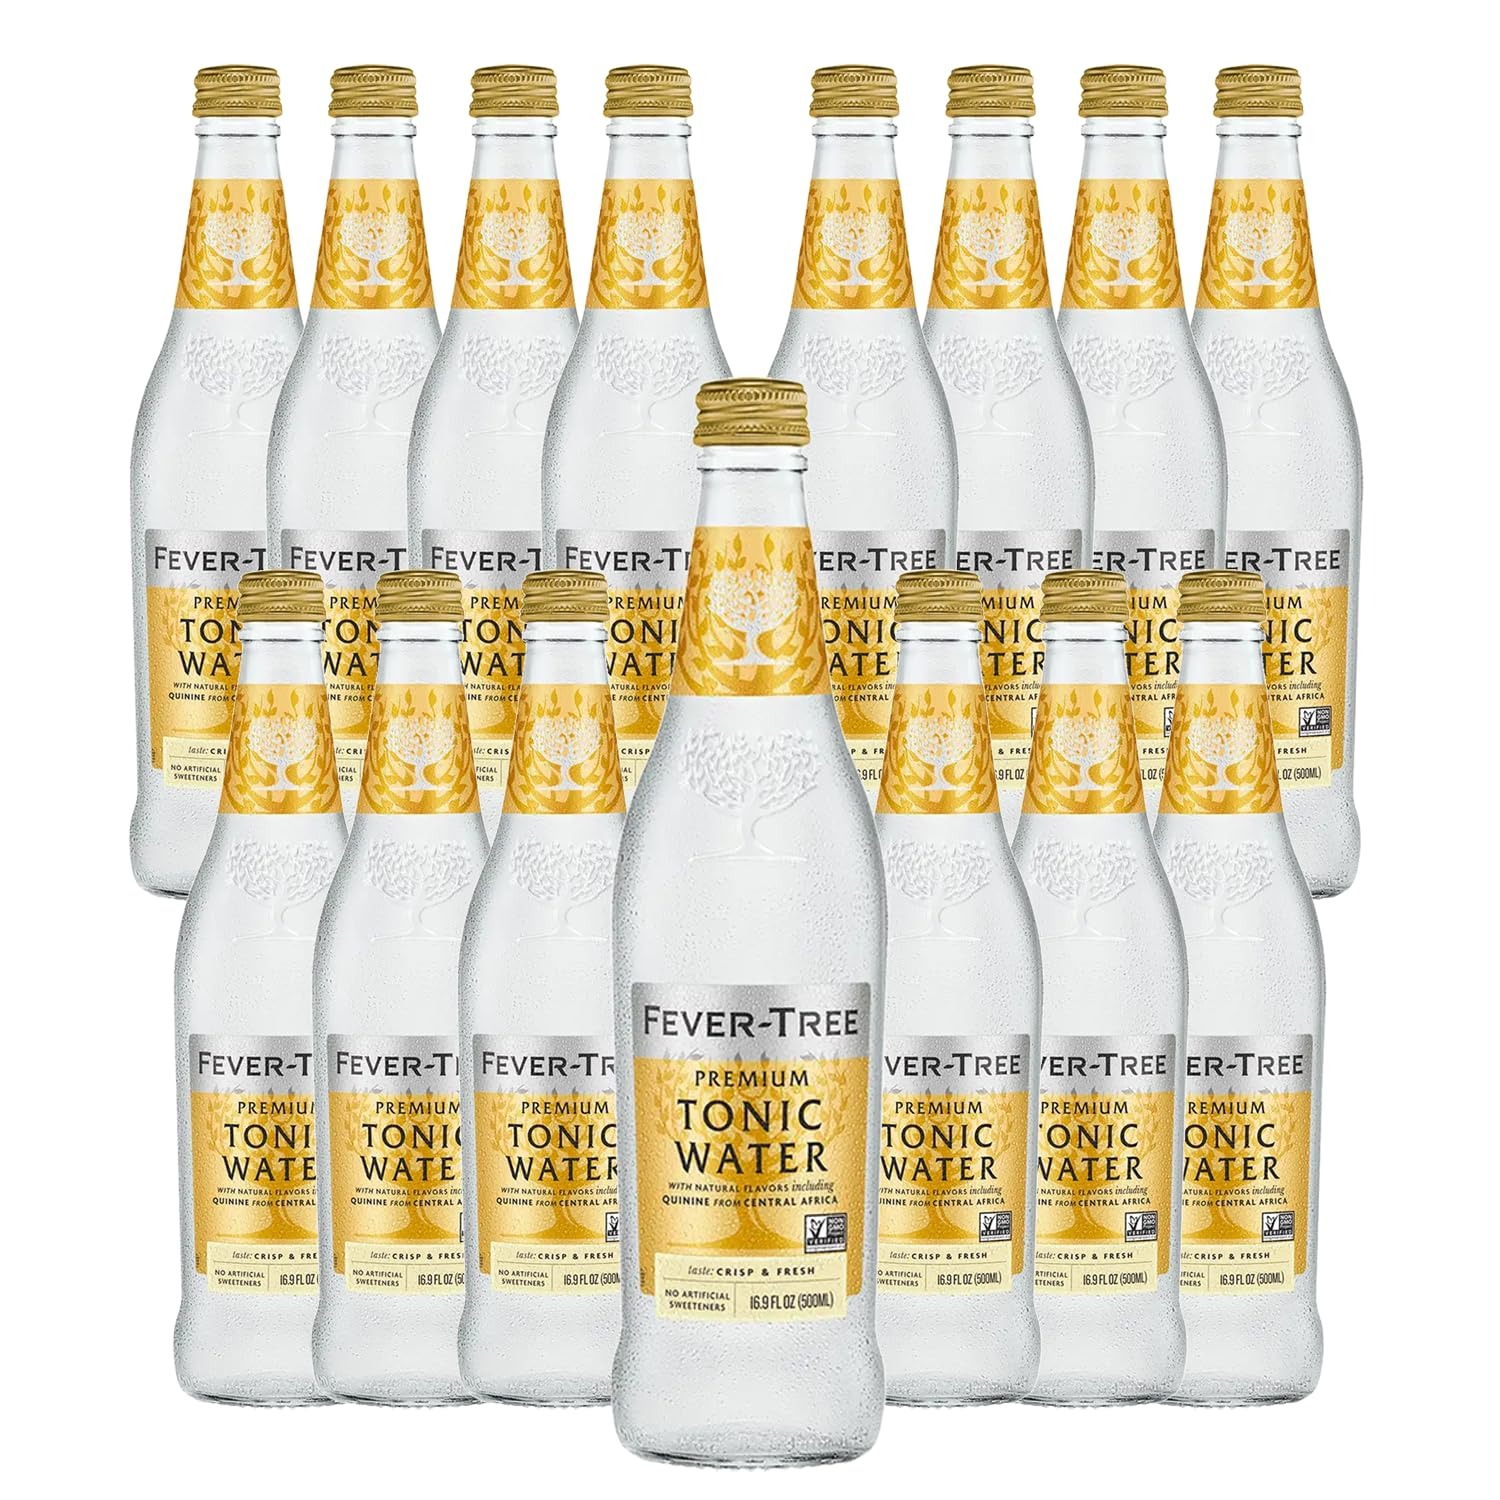
Item Name: Fever Tree Premium Tonic Water - Premium Quality Mixer and Soda - Refreshing Beverage for Cocktails & Mocktails 500ml Bottle
Bullet Point 1: African Quinine and Citrus Infusion: Meticulously crafted with the finest quinine sourced from central Africa, coupled with a hint of Mexican bitter orange, this Premium Tonic Water boasts a revitalizing and subtly citrusy taste and aroma. It serves as the perfect complement to elevate the flavors of premium gins and vodkas.
Bullet Point 2: Quality Assurance: Certified Non-GMO and derived from naturally sourced ingredients, this Tonic Water upholds a commitment to purity and authenticity. It contains no artifi-cial sweeteners or colors, ensuring a clean and wholesome beverage experience
Bullet Point 3: Mixology Excellence: Designed with the discerning gin and vodka enthusiasts in mind, this Tonic Water is tailor-made to enhance the profiles of the very best spirits. Its unique botanical blend, featuring distinctive quinine and oils from Mexican Bitter Oranges, con-tributes to a refreshingly clean taste and aroma.
Bullet Point 4: Historic Pursuit of Excellence: Fever-Tree's story is one of relentless pursuit for the best. In 2004, dissatisfied with the quality of existing spirit mixers, founders Tim and Charles embarked on a global quest for premium ingredients. Their Premium Tonic Wa-ter is a testament to this dedication, still utilizing quinine from the dense forests of the Democratic Republic of Congo, discovered during one of the founders' initial journeys.
Bullet Point 5: Includes (15)500ml Bottles of Premium Tonic Water, Phone and tablet holder and tasting notes/recipes.
Value: 16.9
Unit: Fl Oz

Price: 72.98